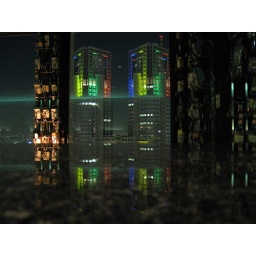
This photo is from a bar in the Keio Plaza Hotel on the 45th floor